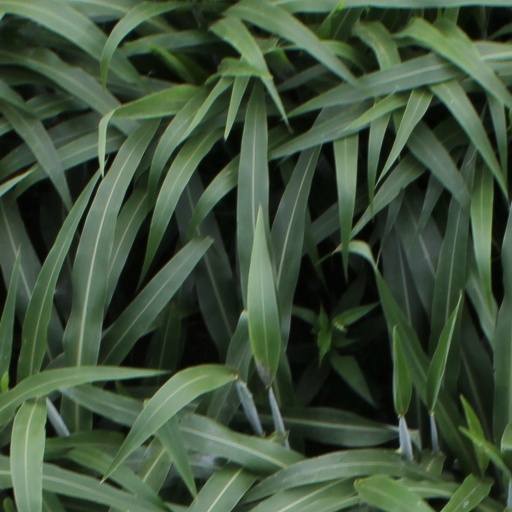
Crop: sorghum